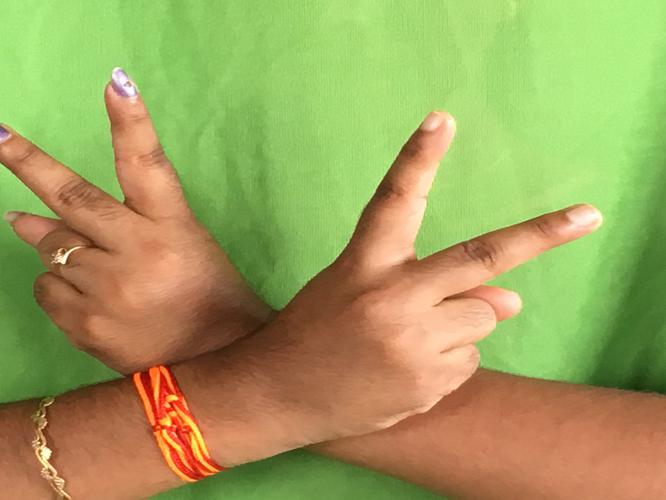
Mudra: Kartariswastika
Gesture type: double_hand